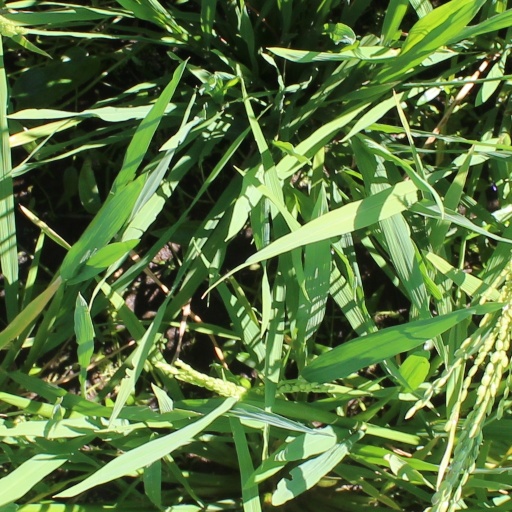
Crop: rice